Buddhism in Sweden

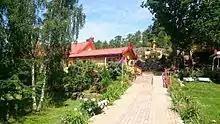

Buddhism is a relatively small religion in Sweden. In April 2020, the number of Buddhists was estimated in to be around 57,000 people, around 0.7% of Sweden's population, making it Sweden's third largest religion after Christianity and Islam.